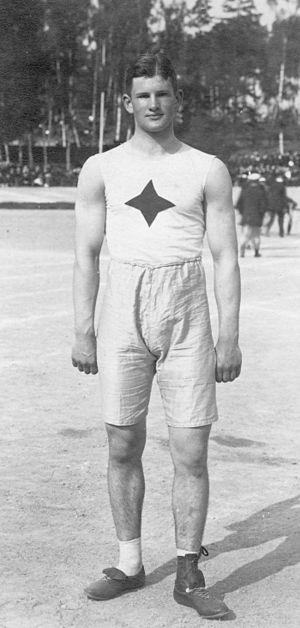
Bertil Gustafsson Uggla est un athlète suédois spécialiste du saut à la perche qui s'est reconverti au pentathlon moderne et à l'escrime après la Première Guerre mondiale. Il est le frère de Bengt Uggla. Affilié au IFK Stockholm, puis au FFF et enfin au I1 IF, il mesurait 1,73 m pour 69 kg.